Olympus Corporation

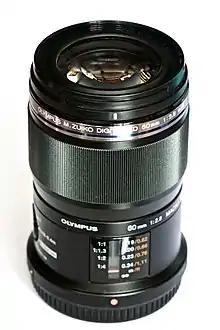
Olympus M.Zuiko Digital ED 60mm f/2.8 Macro Lens

At one time, Olympus cameras used only the proprietary xD-Picture Card for storage media. This storage solution is less popular than more common formats, and recent cameras can use SD and CompactFlash cards. The most recent development is Olympus's focus on the Micro Four Thirds system. Olympus has also been using special proprietary USB cables, such as the CB-USB8, instead of following standards.